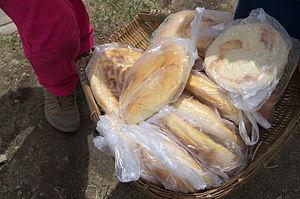
Différents pains d'orge du Tibet, tels que vendus par une vieille dame de la minorité Qiang, sur le fr:Xian de Songpan, préfecture autonome tibétaine et Qiang d'Aba, province du Sichuan, en République populaire de Chine.
L’orge du tibet ou orge trifurquée, également appelée orge de l'Himalaya, est une variété d'orge commune poussant sur les hauts plateaux du Tibet. Comme les variétés escourgeons et contrairement aux orges dits de printemps, elle résiste aux gels. C'est l'une des rares sources alimentaires végétales disponibles dans ces régions arides de haute altitude, elle y est cultivée depuis des millénaires. Des études démontrent les différences génétiques entre les orges sauvages du plateau tibétain et celles cultivées au Proche-Orient, dans le Croissant fertile, le probable lieu d'origine de la domestication de l'orge cultivé.